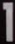
Number: 1